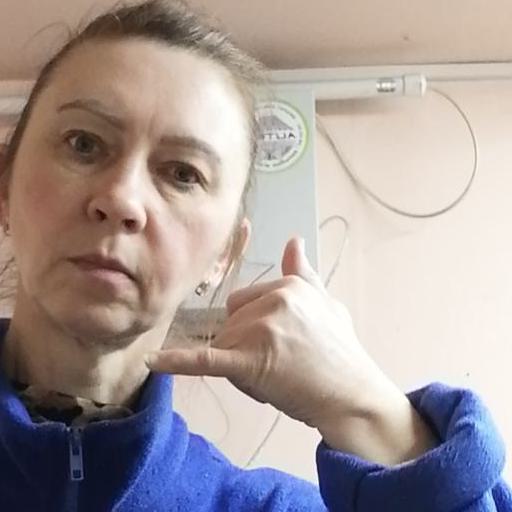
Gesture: call